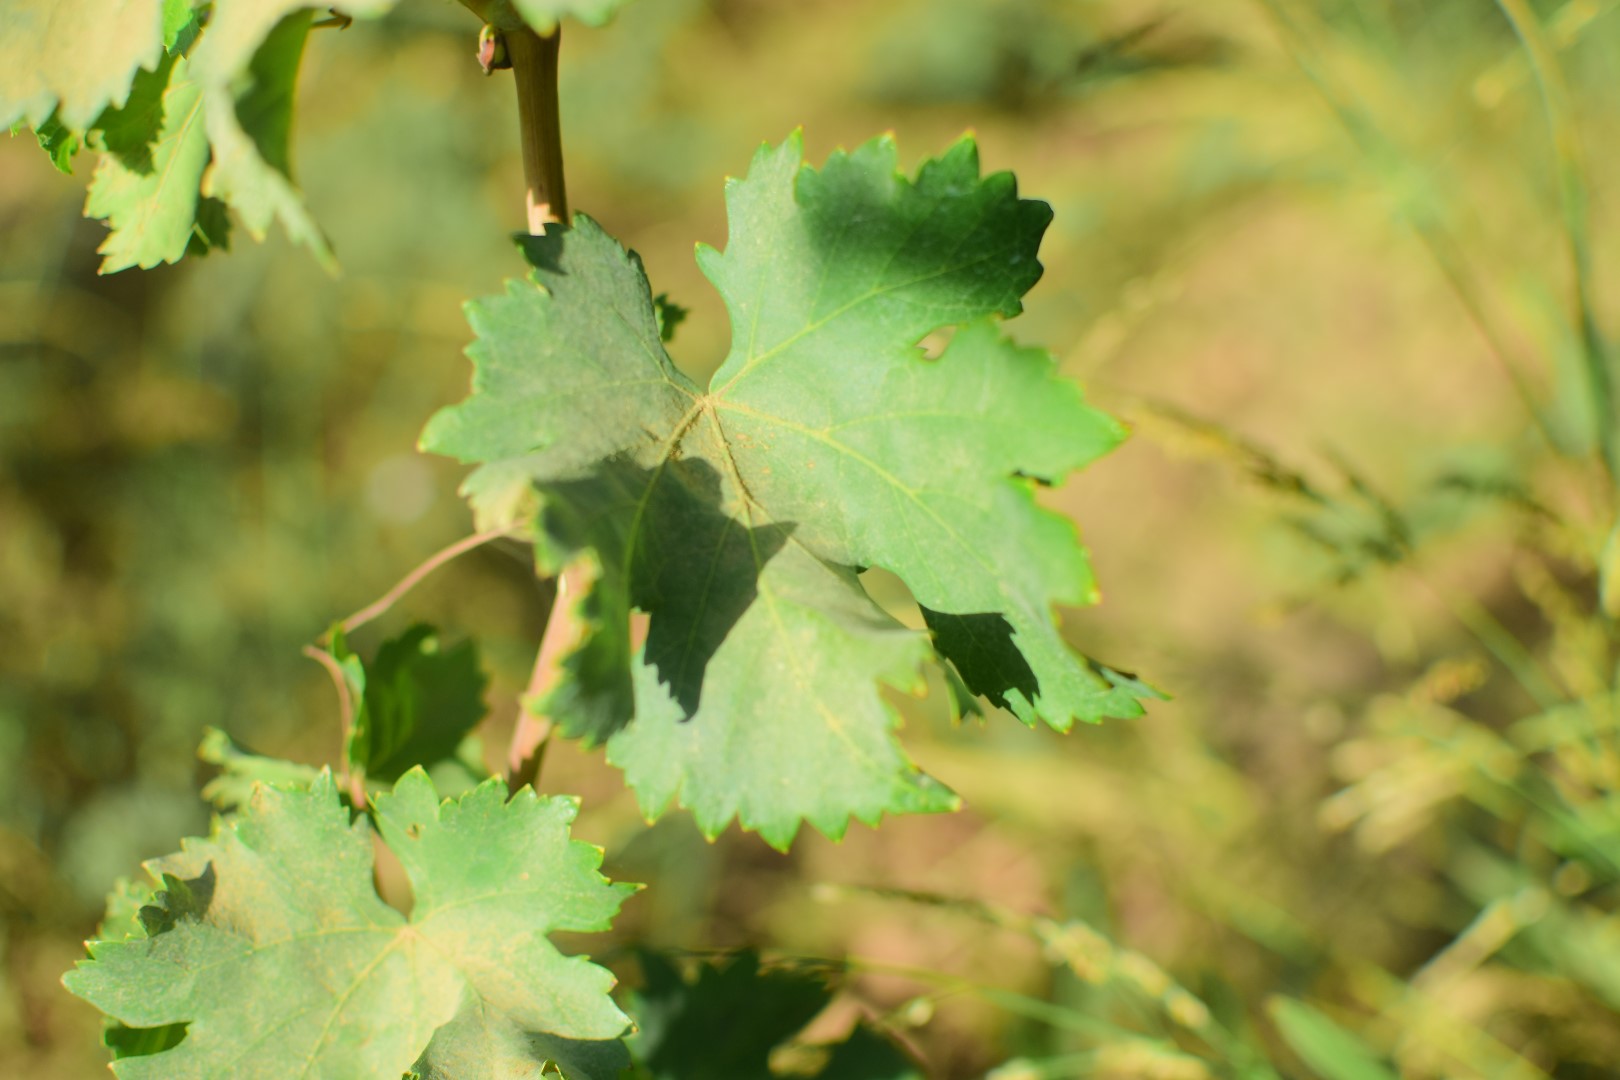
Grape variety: Deas Al-Annz